Jay Schroeder

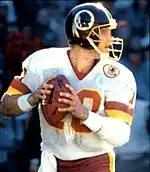
Schroeder with the Washington Redskins in 1986

Jay Brian Schroeder (born June 28, 1961) is an American former professional football player who was a quarterback in the National Football League (NFL). He played college football for the UCLA Bruins, after which he was selected in the third round (83rd overall) of the 1984 NFL draft by the Washington Redskins, where he played for four seasons. He then played for the Los Angeles Raiders for five seasons and spent one season each with the Cincinnati Bengals and Arizona Cardinals.